Egyptian Pharmaceutical Students' Federation

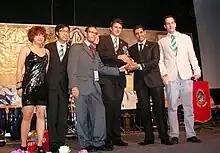
EPSF official Delegates receive IPSF Award, Hat Yai Thailand 2011

On 6 December 2014 at Mall of Arabia in cairo: EPSF hit Guinness World Record under title of “Most Blood Glucose Tests taken in 24 Hours”; with 8,600 blood glucose tests and they introduced awareness about Diabetes for more than 10,000 persons at a National diabetes awareness campaign “La Vista”